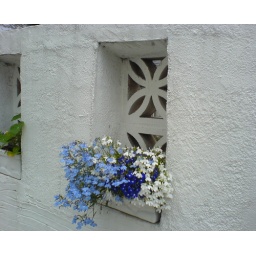
Blue flowers grown by the lady five doors down. She always adds colour and good feeling to our street.